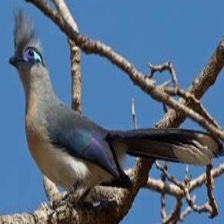
Species: CRESTED COUA
Scientific name: COUA CRISTATA